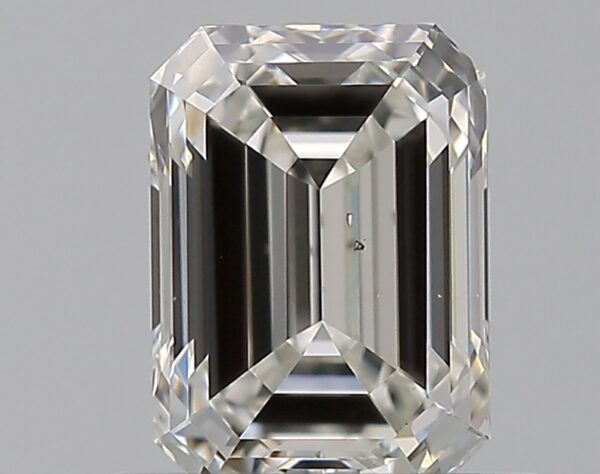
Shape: emerald
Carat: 0.8
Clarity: VS2
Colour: H
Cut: EX
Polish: EX
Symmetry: VG
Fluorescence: N
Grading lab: GIA
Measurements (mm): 6.15 x 4.4 x 3.02